DONKEY.BAS

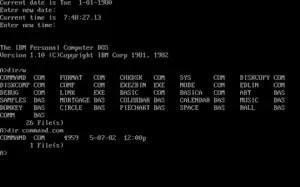
DONKEY.BAS in IBM PC DOS 1.10

When IBM was developing its personal computer in the late 1970s and early 1980s, it contracted Microsoft to develop an operating system and a version of the BASIC programming language to release with the new computer. The operating system was released as IBM PC DOS when included with IBM PCs and as MS-DOS when sold separately by Microsoft. Both included versions of Microsoft BASIC.